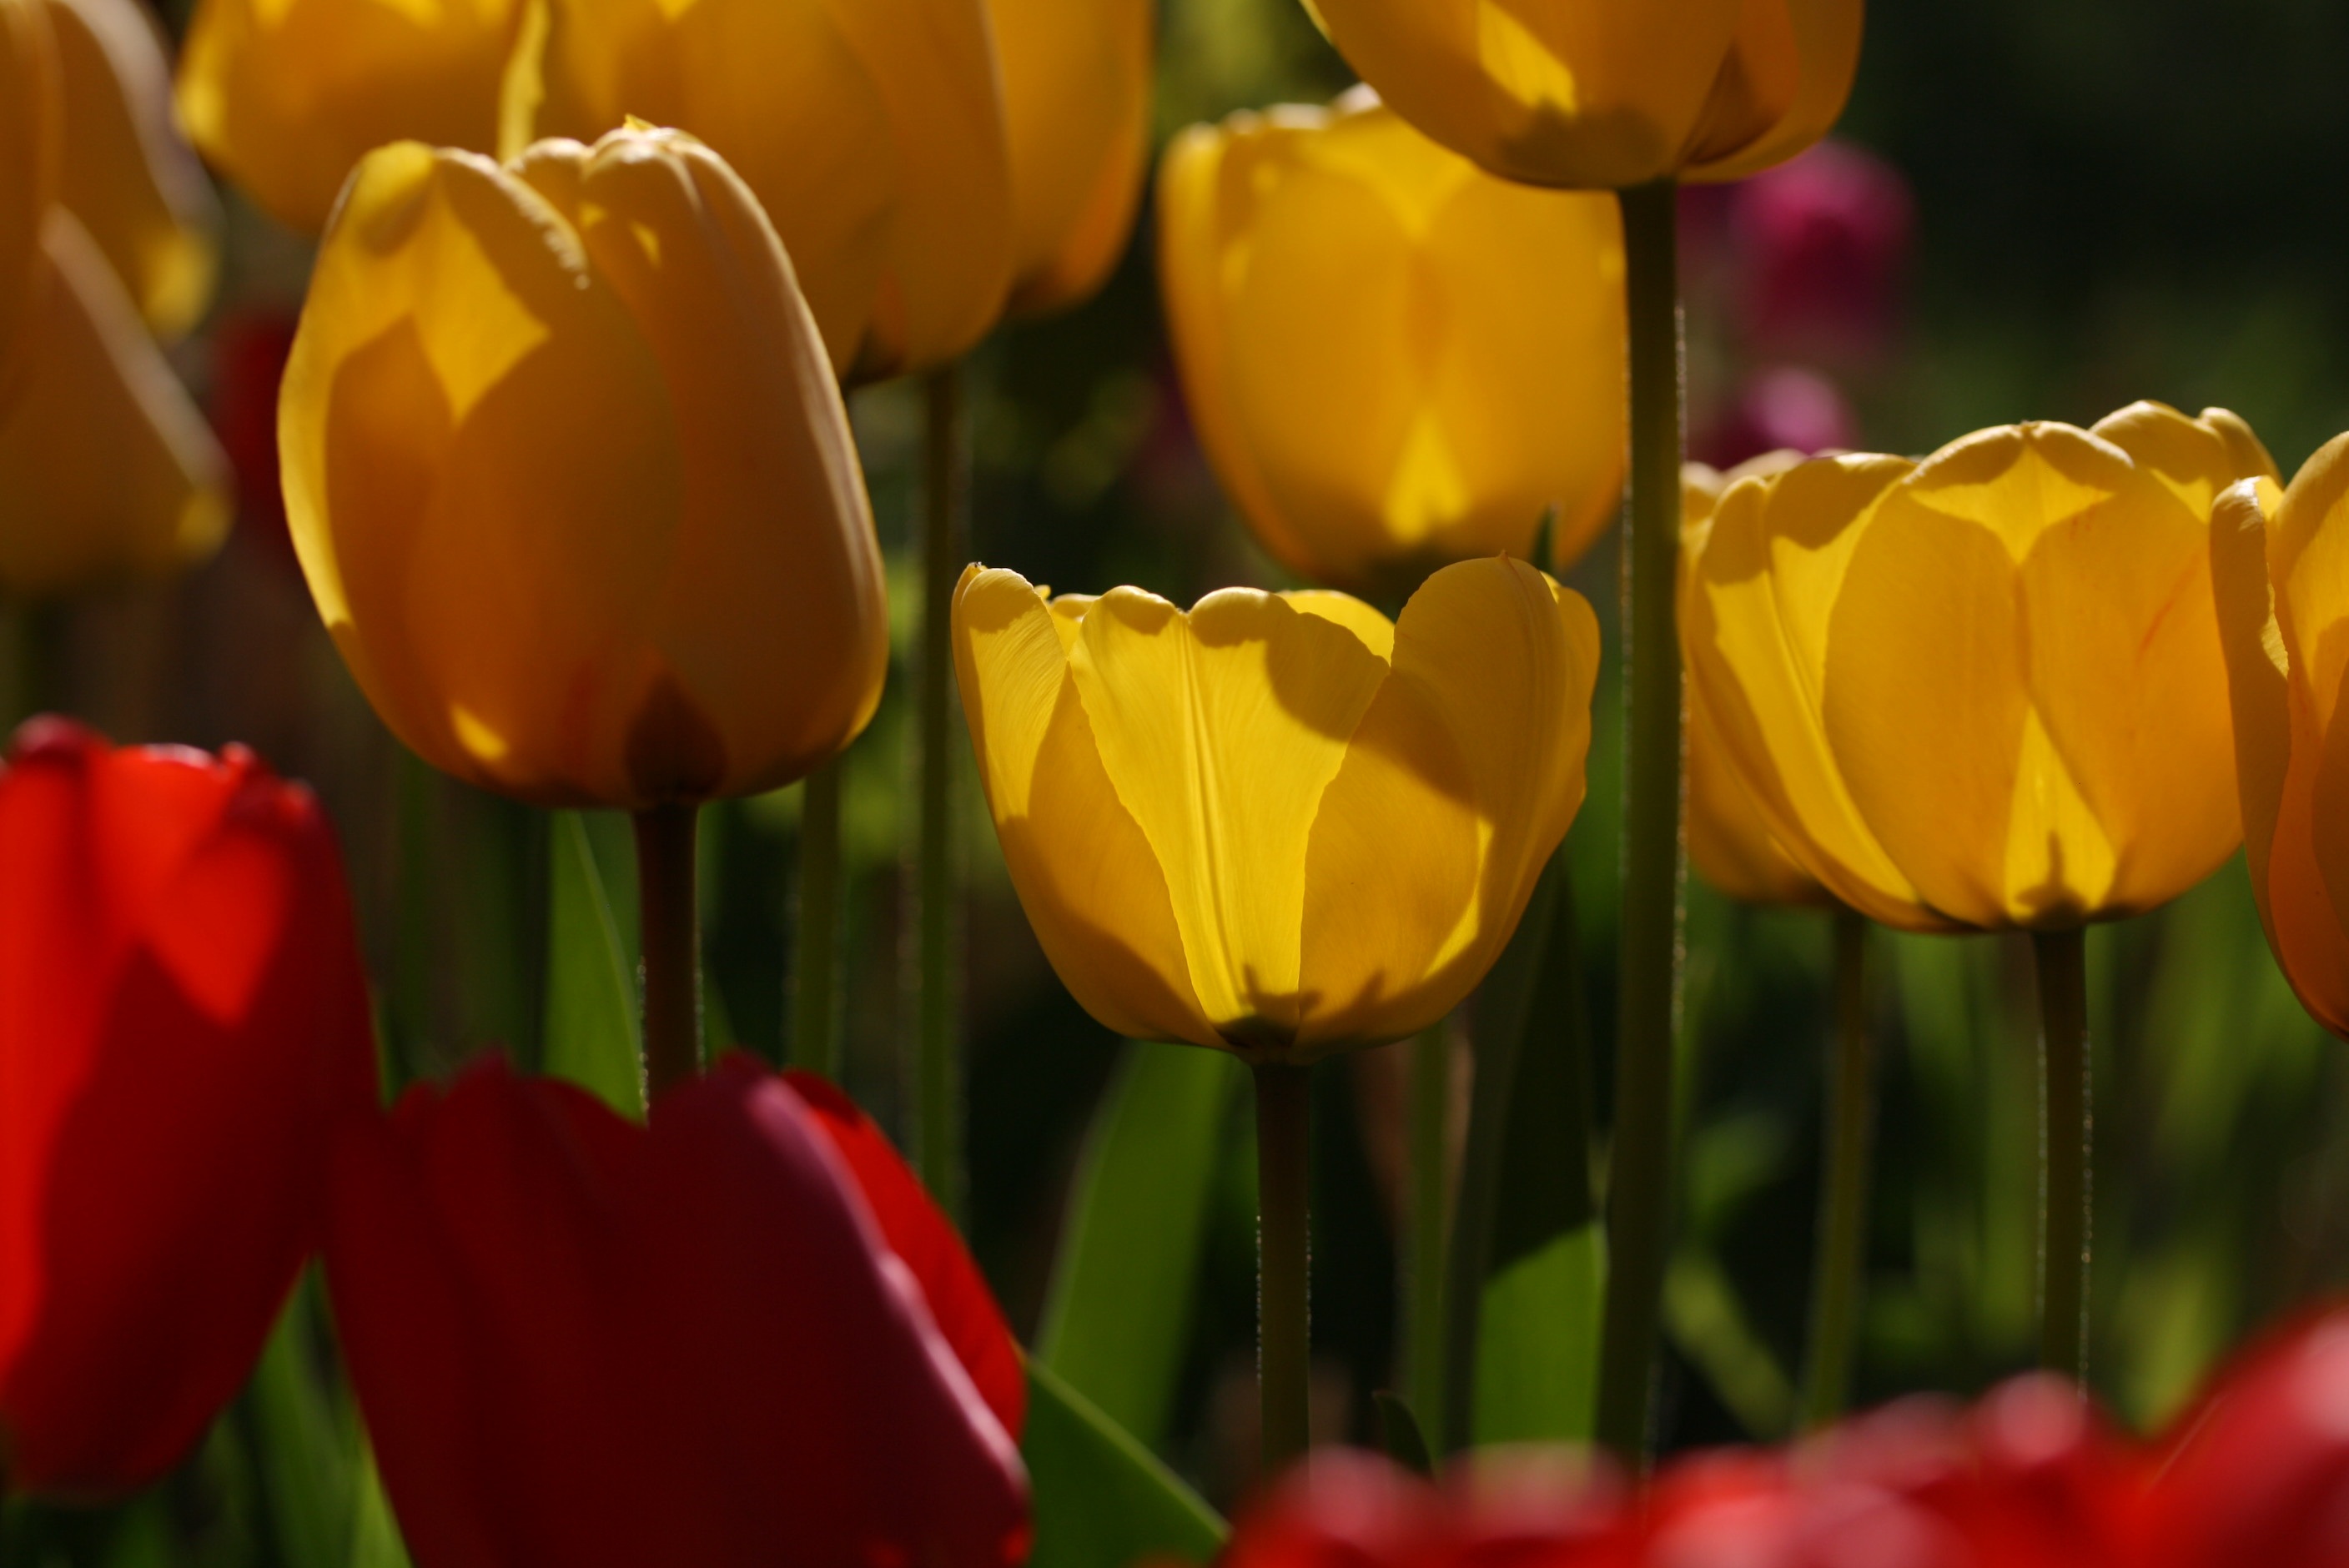
nature, plant, flower, petal, bloom, summer, tulip, spring, red, color, colorful, yellow, garden, decor, flowers, bed, violet, tulips, flowering plant, lily family, plant stem, land plant